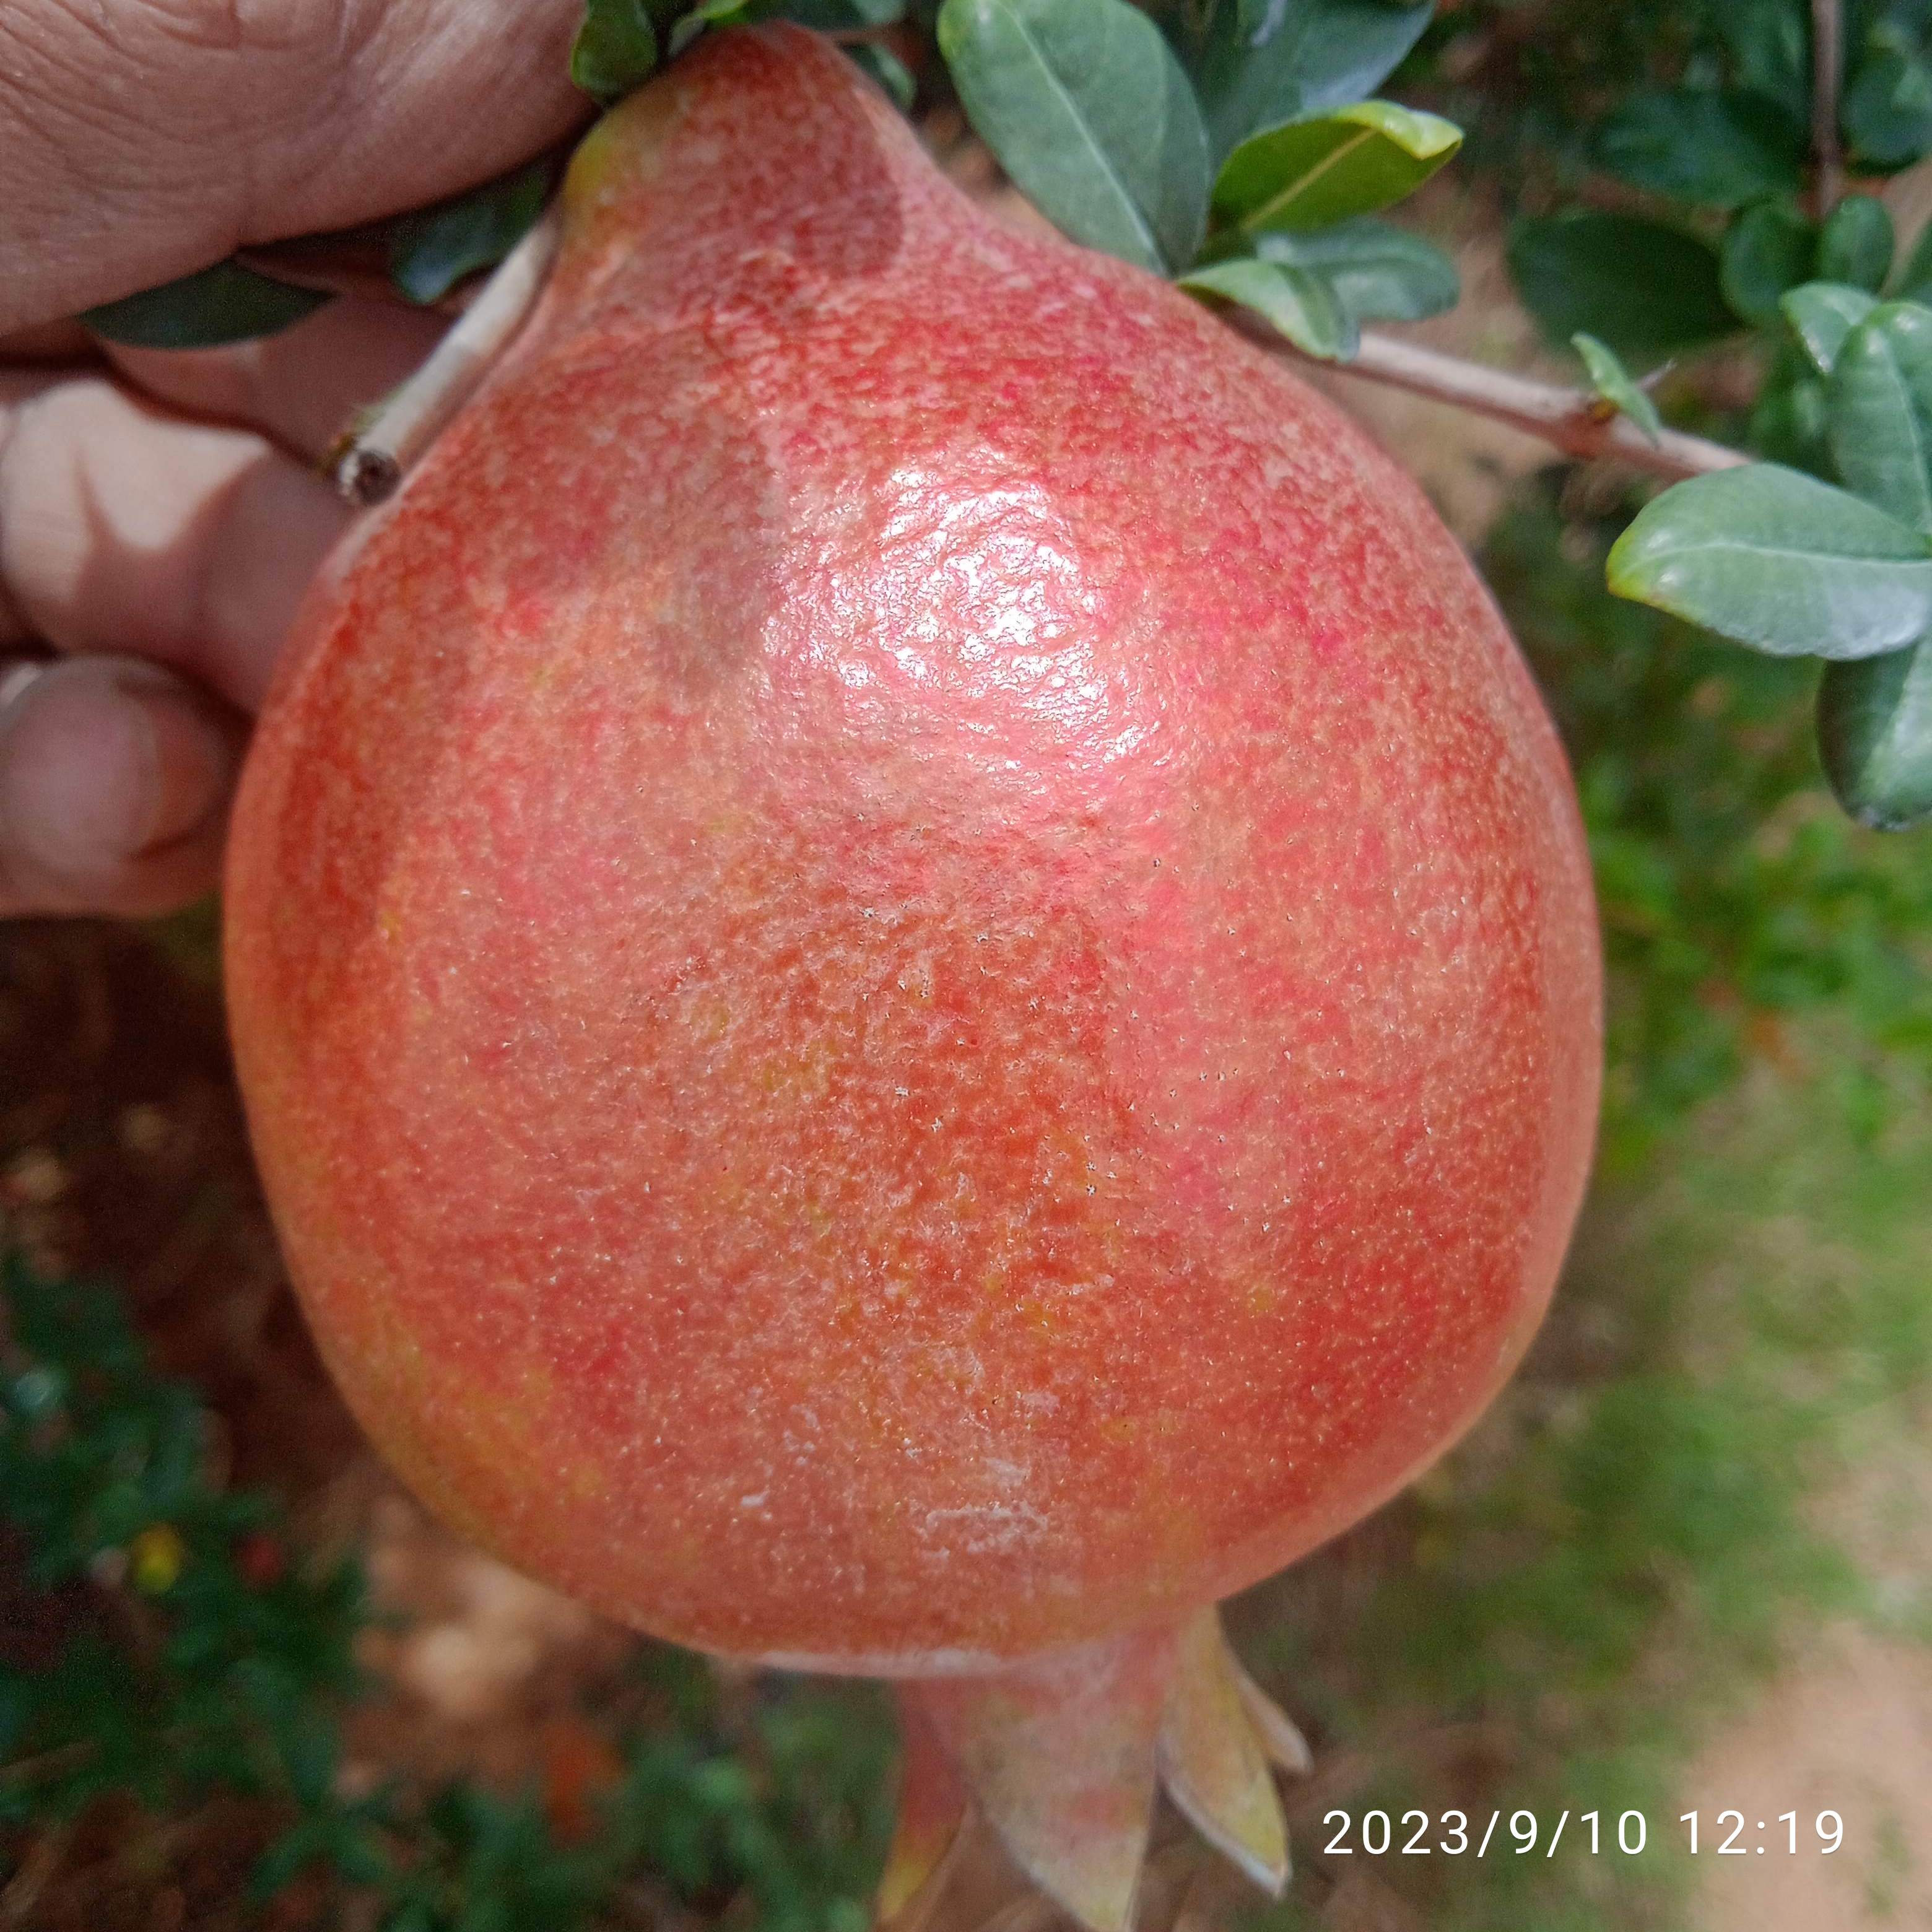
Label: Healthy